Indented Head

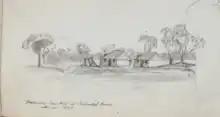
Sketch by John Helder Wedge of the huts built by the expeditionary party of the Port Phillip Association, led by John Batman, at Indented Head in 1835.

Camping grounds were established along the Indented Head foreshore during the 1920s but it was many years before a permanent population was established, the Post Office opening in 1947.